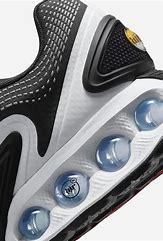
Brand: Nike
Model: Air Max DN